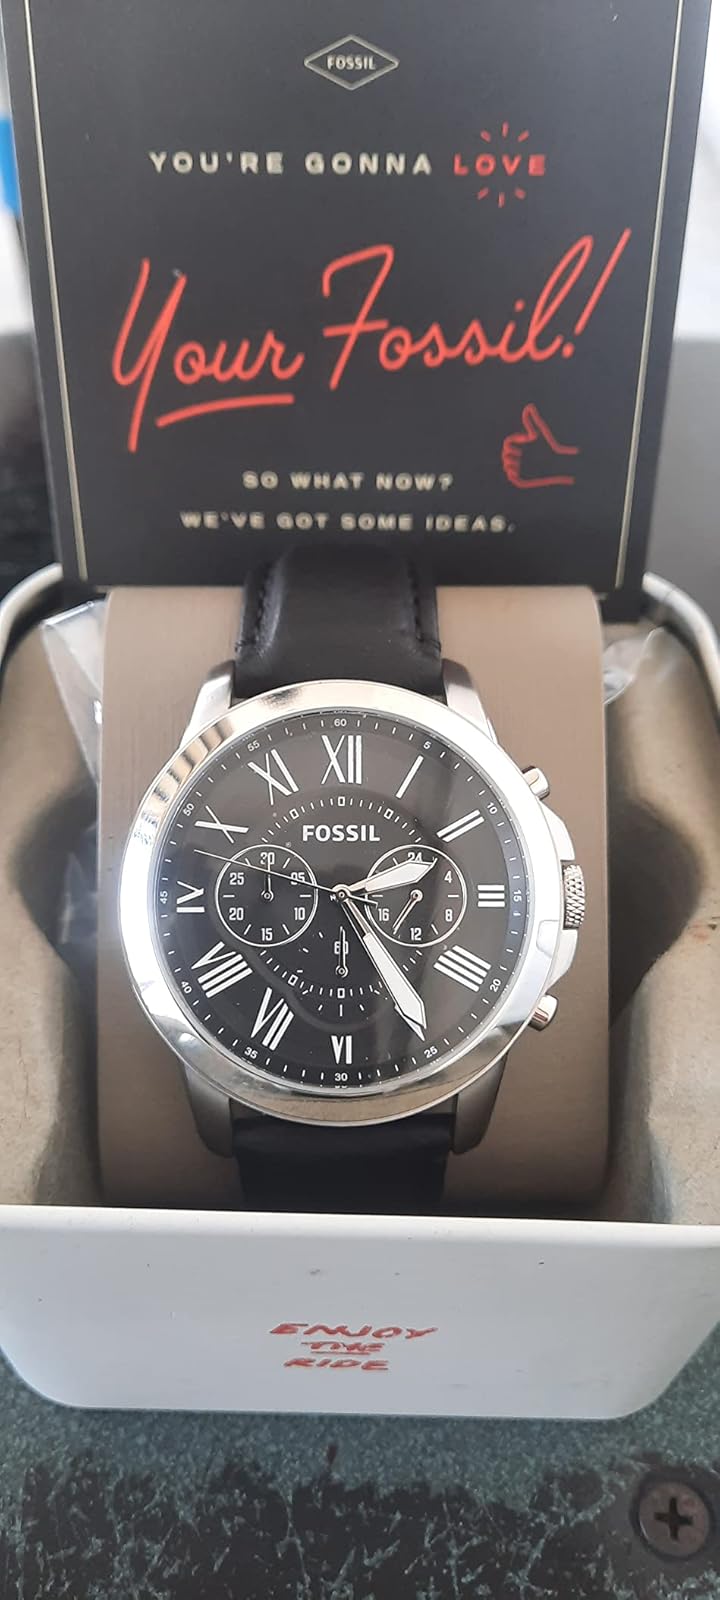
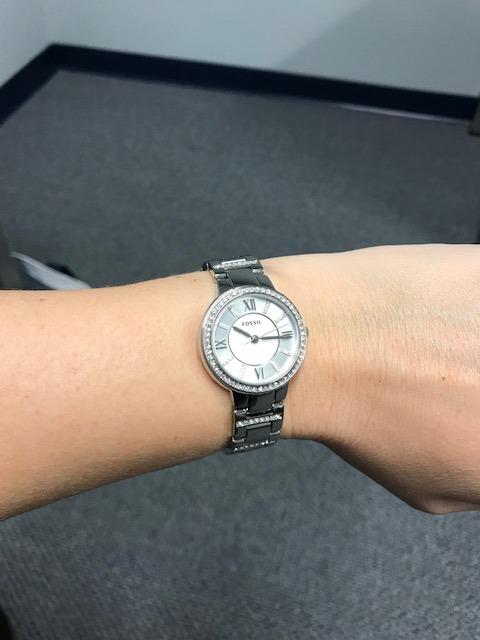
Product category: accessories_watch
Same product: no